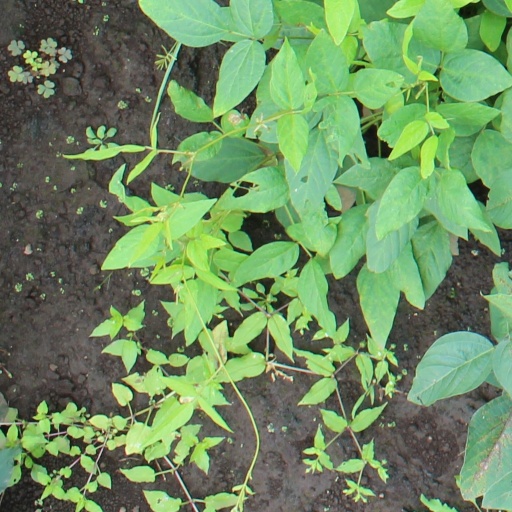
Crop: soybean